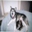
Label: wolf